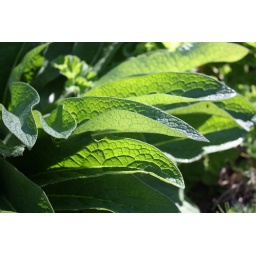
My comfrey plant takes on a golden glow in the late afternoon light.